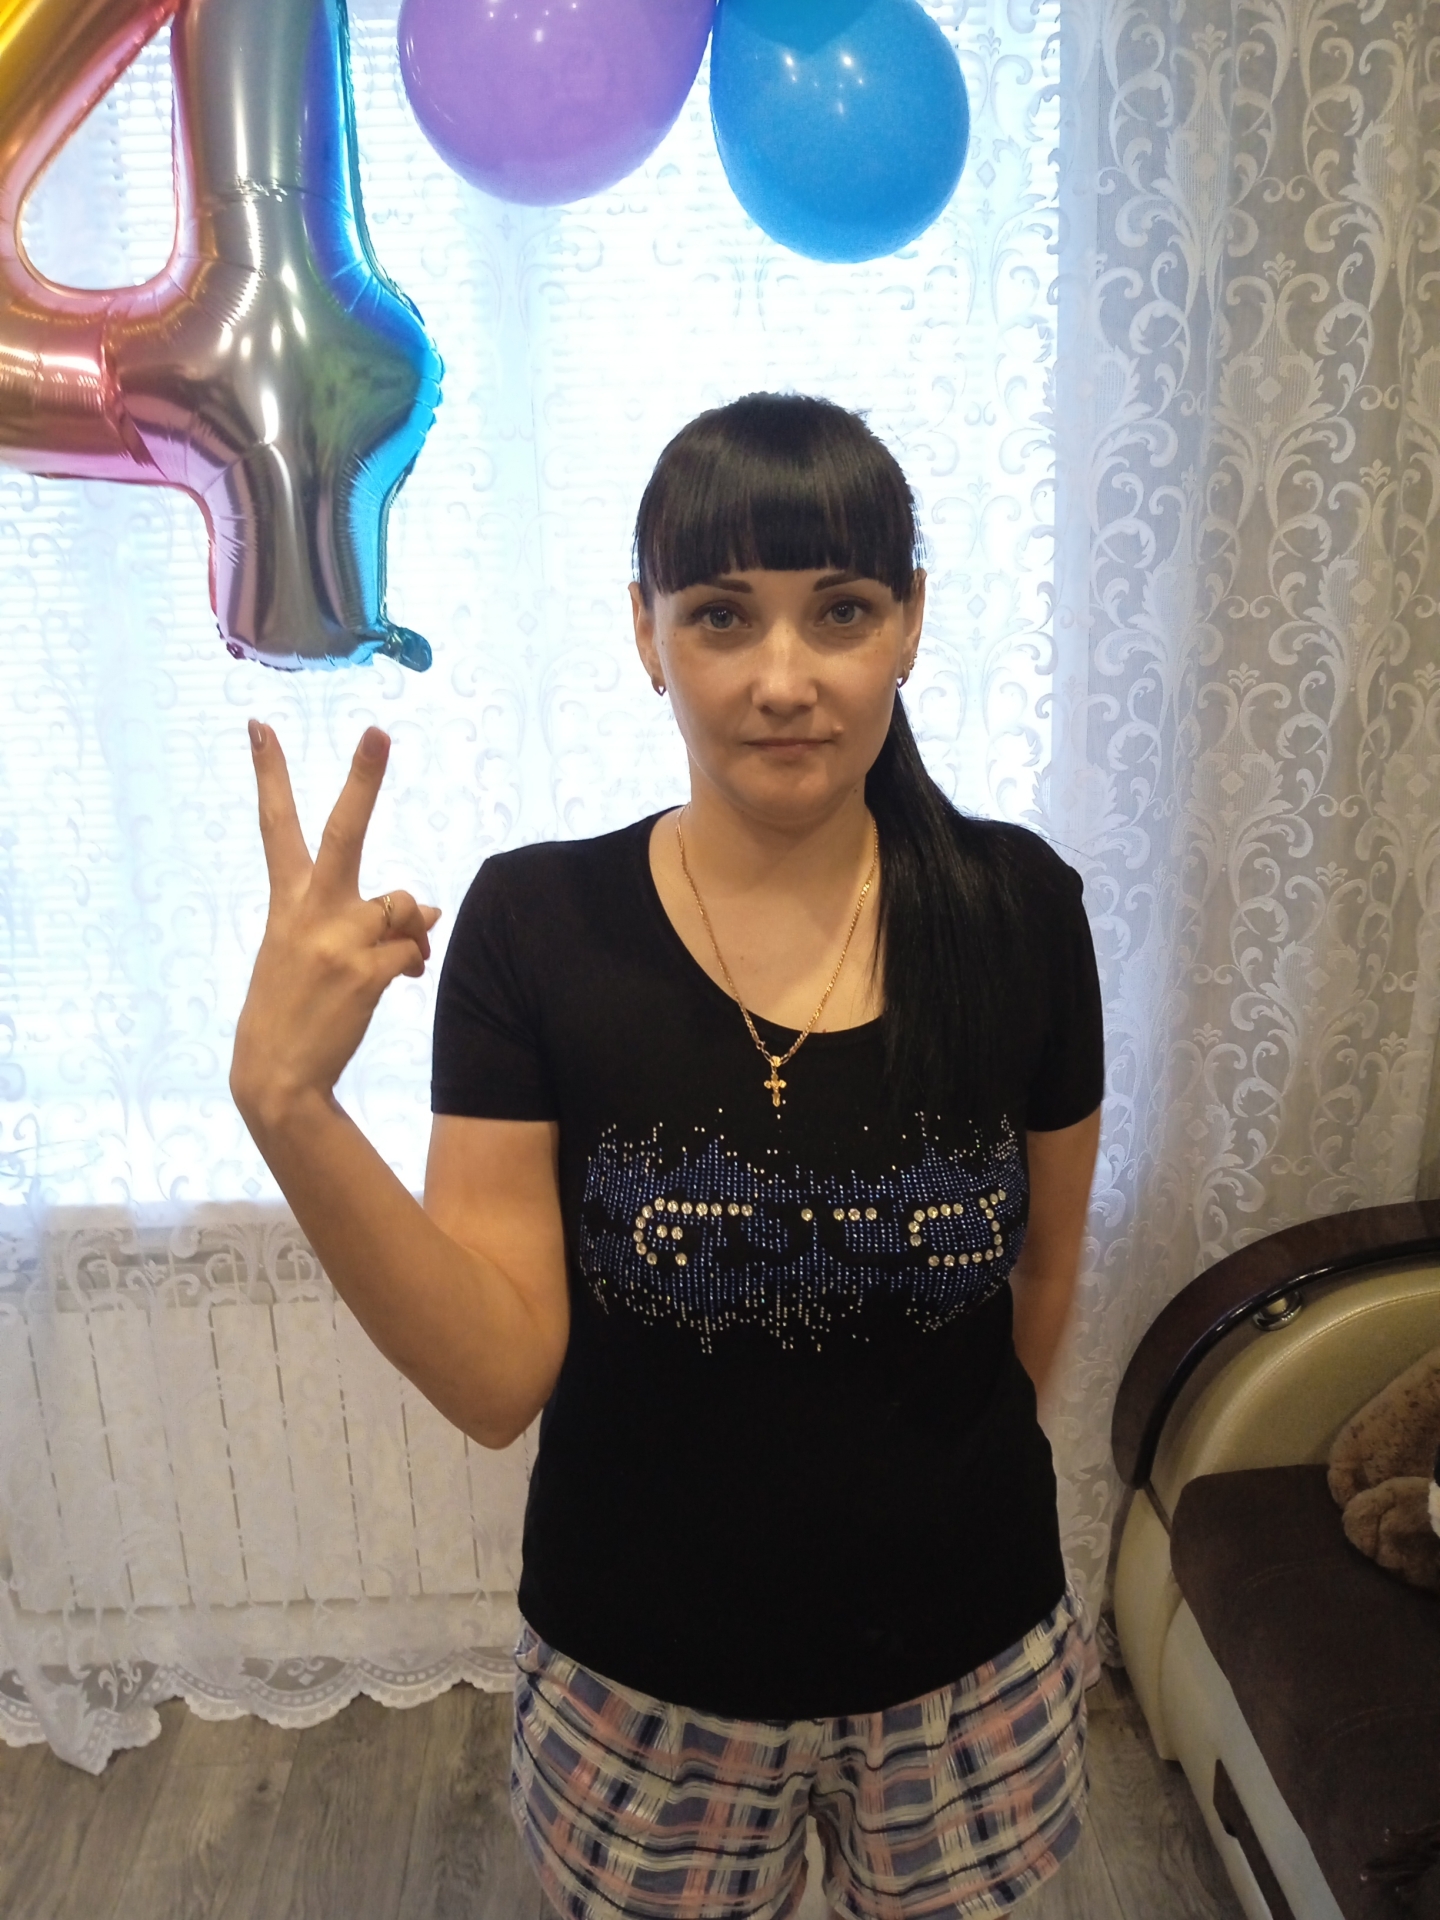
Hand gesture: peace_inverted